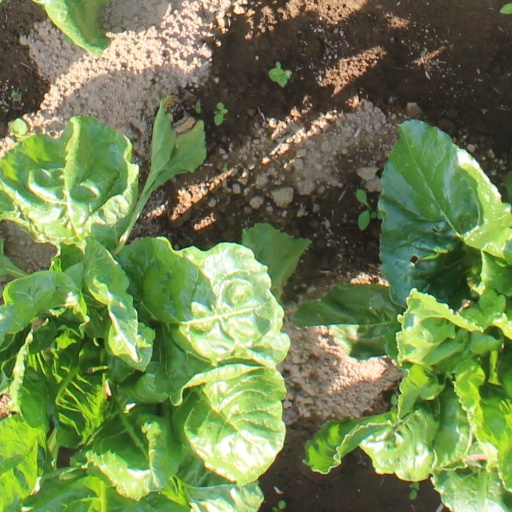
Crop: sugar beet